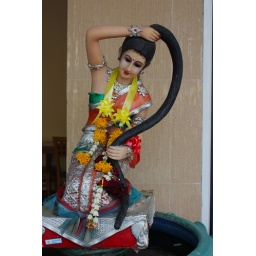
Small, nice plastic doll with clothes seen outside a house or shop in Thailand.